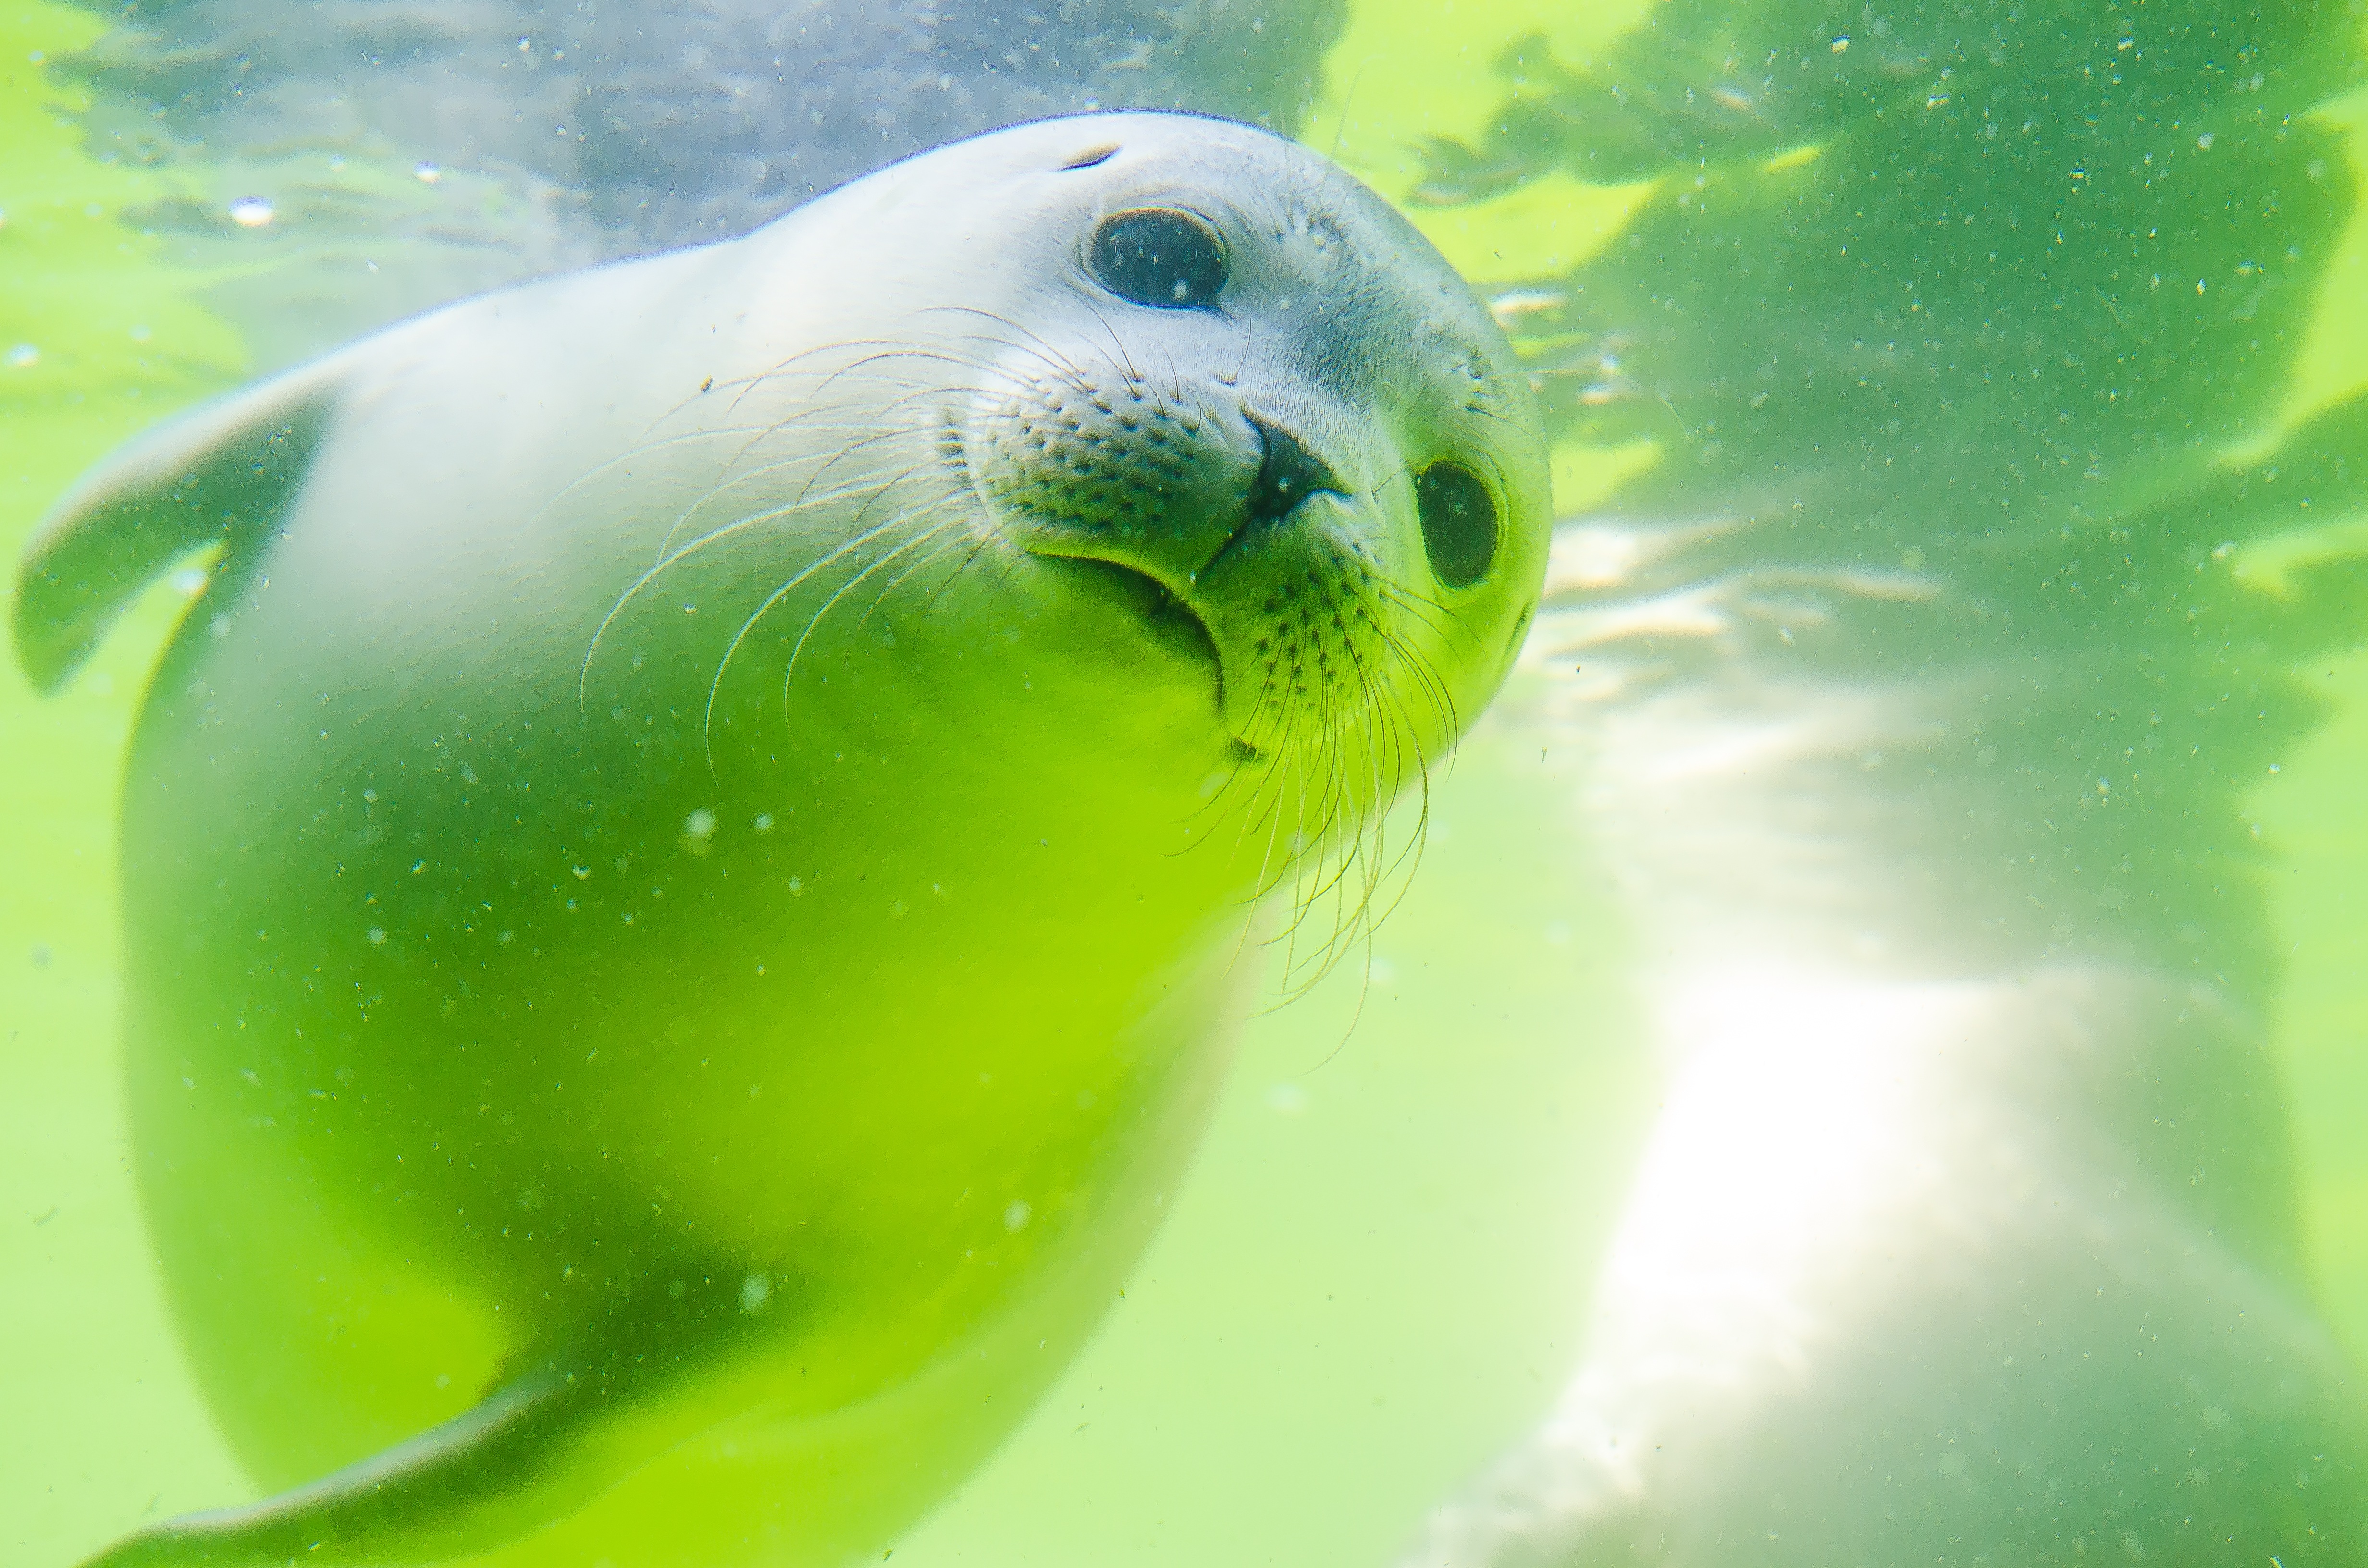
sea, water, bird, cute, diving, underwater, swim, green, beak, seal, sea lion, marine life, close up, crawl, parrot, parakeet, animal world, north sea, underwater world, meeresbewohner, macro photography, water creature, sea animals, seal baby, white robbe, common pet parakeet